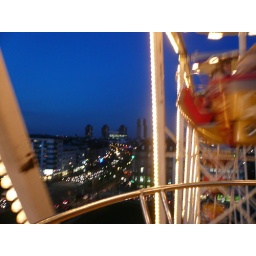
takes from the ferris wheel that stood in front of the water tower for the carnival fair